Red Faction: Guerrilla

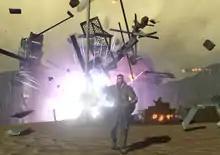
Geo-Mod 2.0 technology was used in the game to create dynamically destructible buildings and environments.

In February 2008, it was announced that the third installment of the "Red Faction" series was coming to multiple platforms. Few details were released at the time of the game's announcement. On July 15, 2008, Rick White, a producer at Volition, debuted a demo at E3 in California (see below). The title was confirmed at the 2008 Game Developers Conference, and in mid-2008, a private multiplayer beta was released on Xbox Live. Among the details revealed at GDC '08 were a new and fully upgraded Geo-Mod system, called "Geo-Mod 2.0". It was also confirmed that the game would take place in an open world environment.